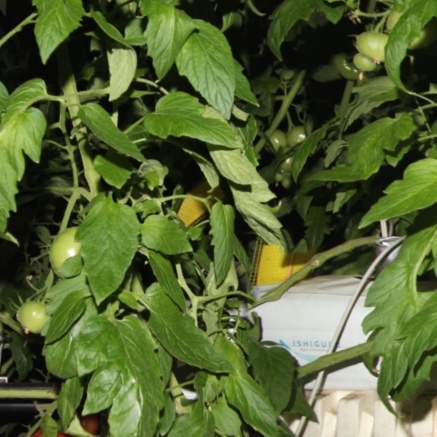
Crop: tomato